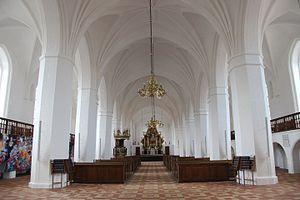
Cet article traite des religions au Danemark.